RCA

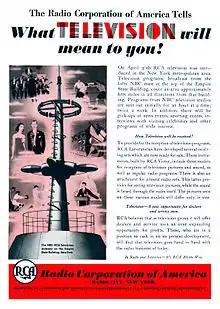
RCA ad for the beginning, in April 1939, of regular experimental television broadcasting by RCA-NBC over New York City station W2XBS (forerunner of today's WNBC/4), for "an hour at a time, twice a week."

Following its founding, RCA acted as the sales agent for a small line of Westinghouse and GE branded receivers and parts used by home constructors, originally for a limited market of amateur radio enthusiasts. By 1922, the rise of broadcasting had dramatically increased the demand for radio equipment by the general public, and this development was reflected in the title of RCA's June 1, 1922 catalog, "Radio Enters the Home". RCA began selling receivers under the "Radiola" name, marketing equipment produced by GE and Westinghouse under the production agreement that allocated a 60%–40% ratio in output between the two companies. Although the patent cross-licensing agreements had been intended to give the participants domination of equipment sales, the tremendous growth of the market led to fierce competition, and in 1925 RCA fell behind Atwater Kent as the leader in receiver sales. RCA was particularly hamstrung by the need to coordinate its sales within the limits of the GE/Westinghouse production quotas, and often had difficulty keeping up with industry trends. However, the company made a key advance in early 1924 when it began selling the first superheterodyne receivers, whose high level of performance increased the brand's reputation and popularity. RCA was the exclusive manufacturer of superheterodyne radio sets until 1930. All RCA receivers were battery powered until late 1927 when plug-in AC sets were introduced, providing another boost in sales.